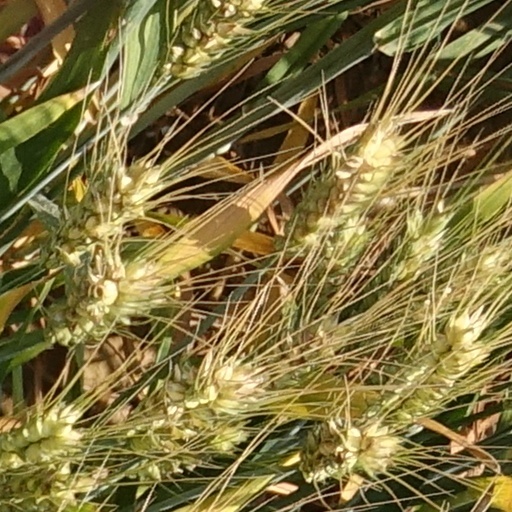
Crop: wheat